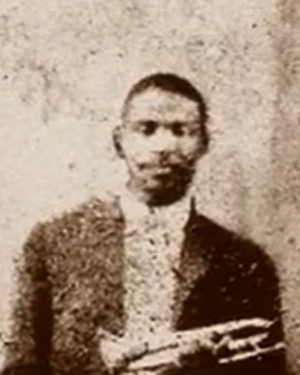
Buddy Bolden
Buddy Bolden var en amerikansk jazzkornettist, orkesterleder og barber. Bolden dannede sit første band i 1890'erne og var omkring år 1900 en af de mest populære musikere i New Orleans. Han indspillede aldrig sin musik og døde på et sindssygehospital.